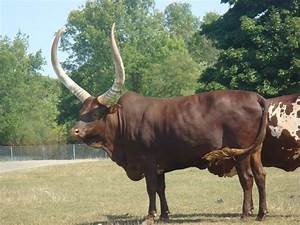
Label: cow